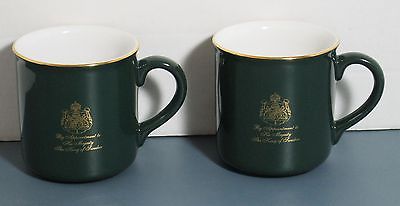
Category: mug